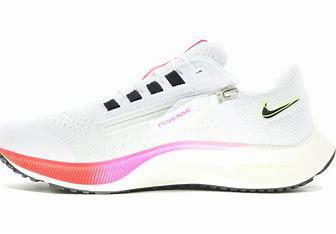
Brand: Nike
Model: College Air Zoom Pegasus 38